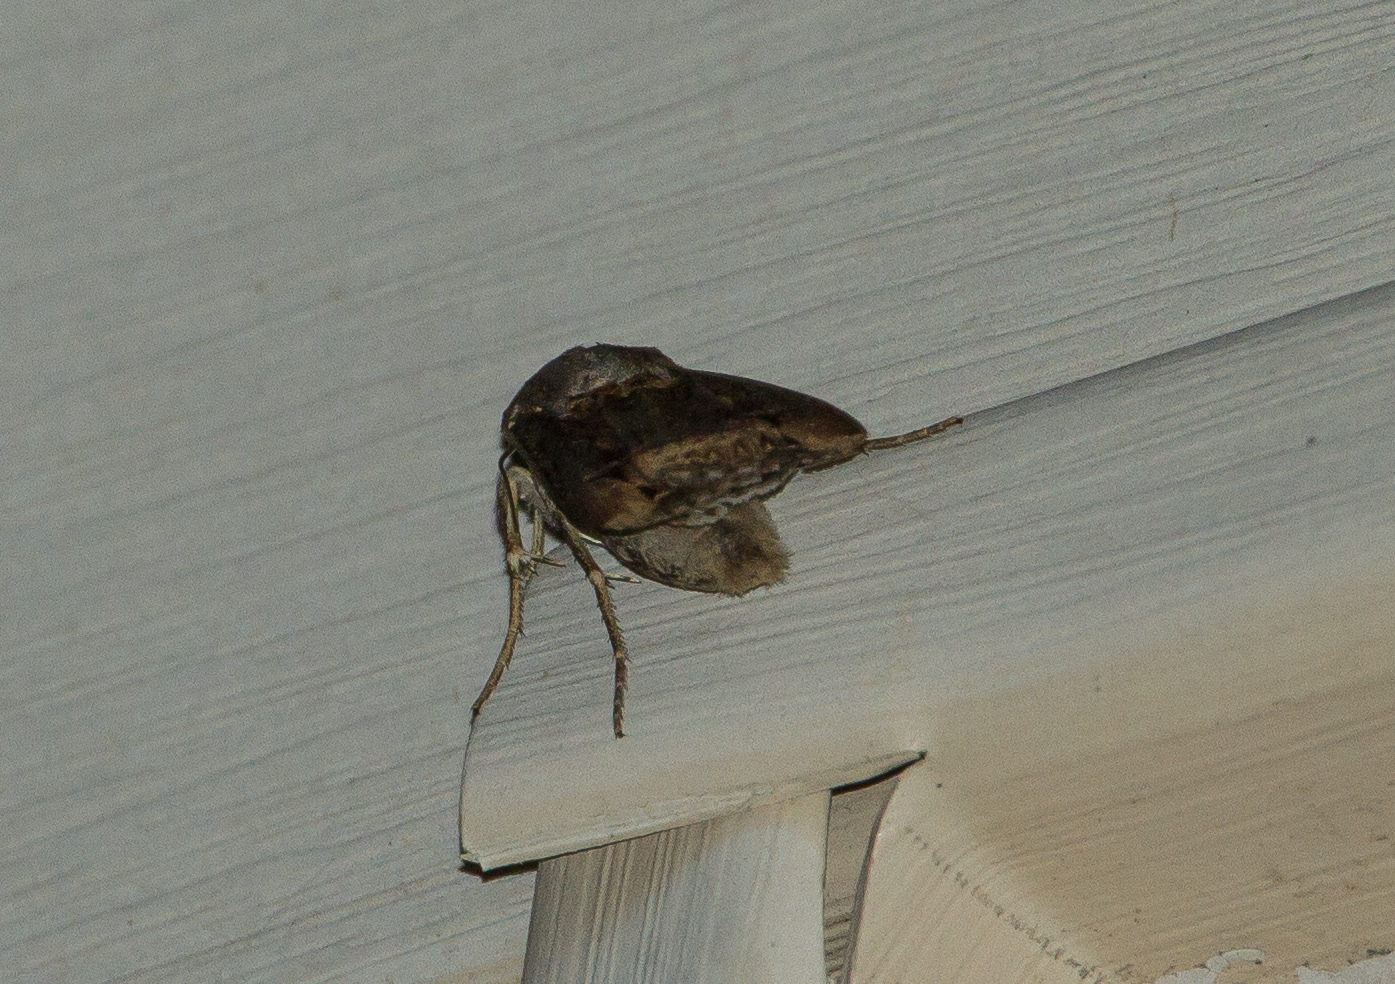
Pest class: cutworms